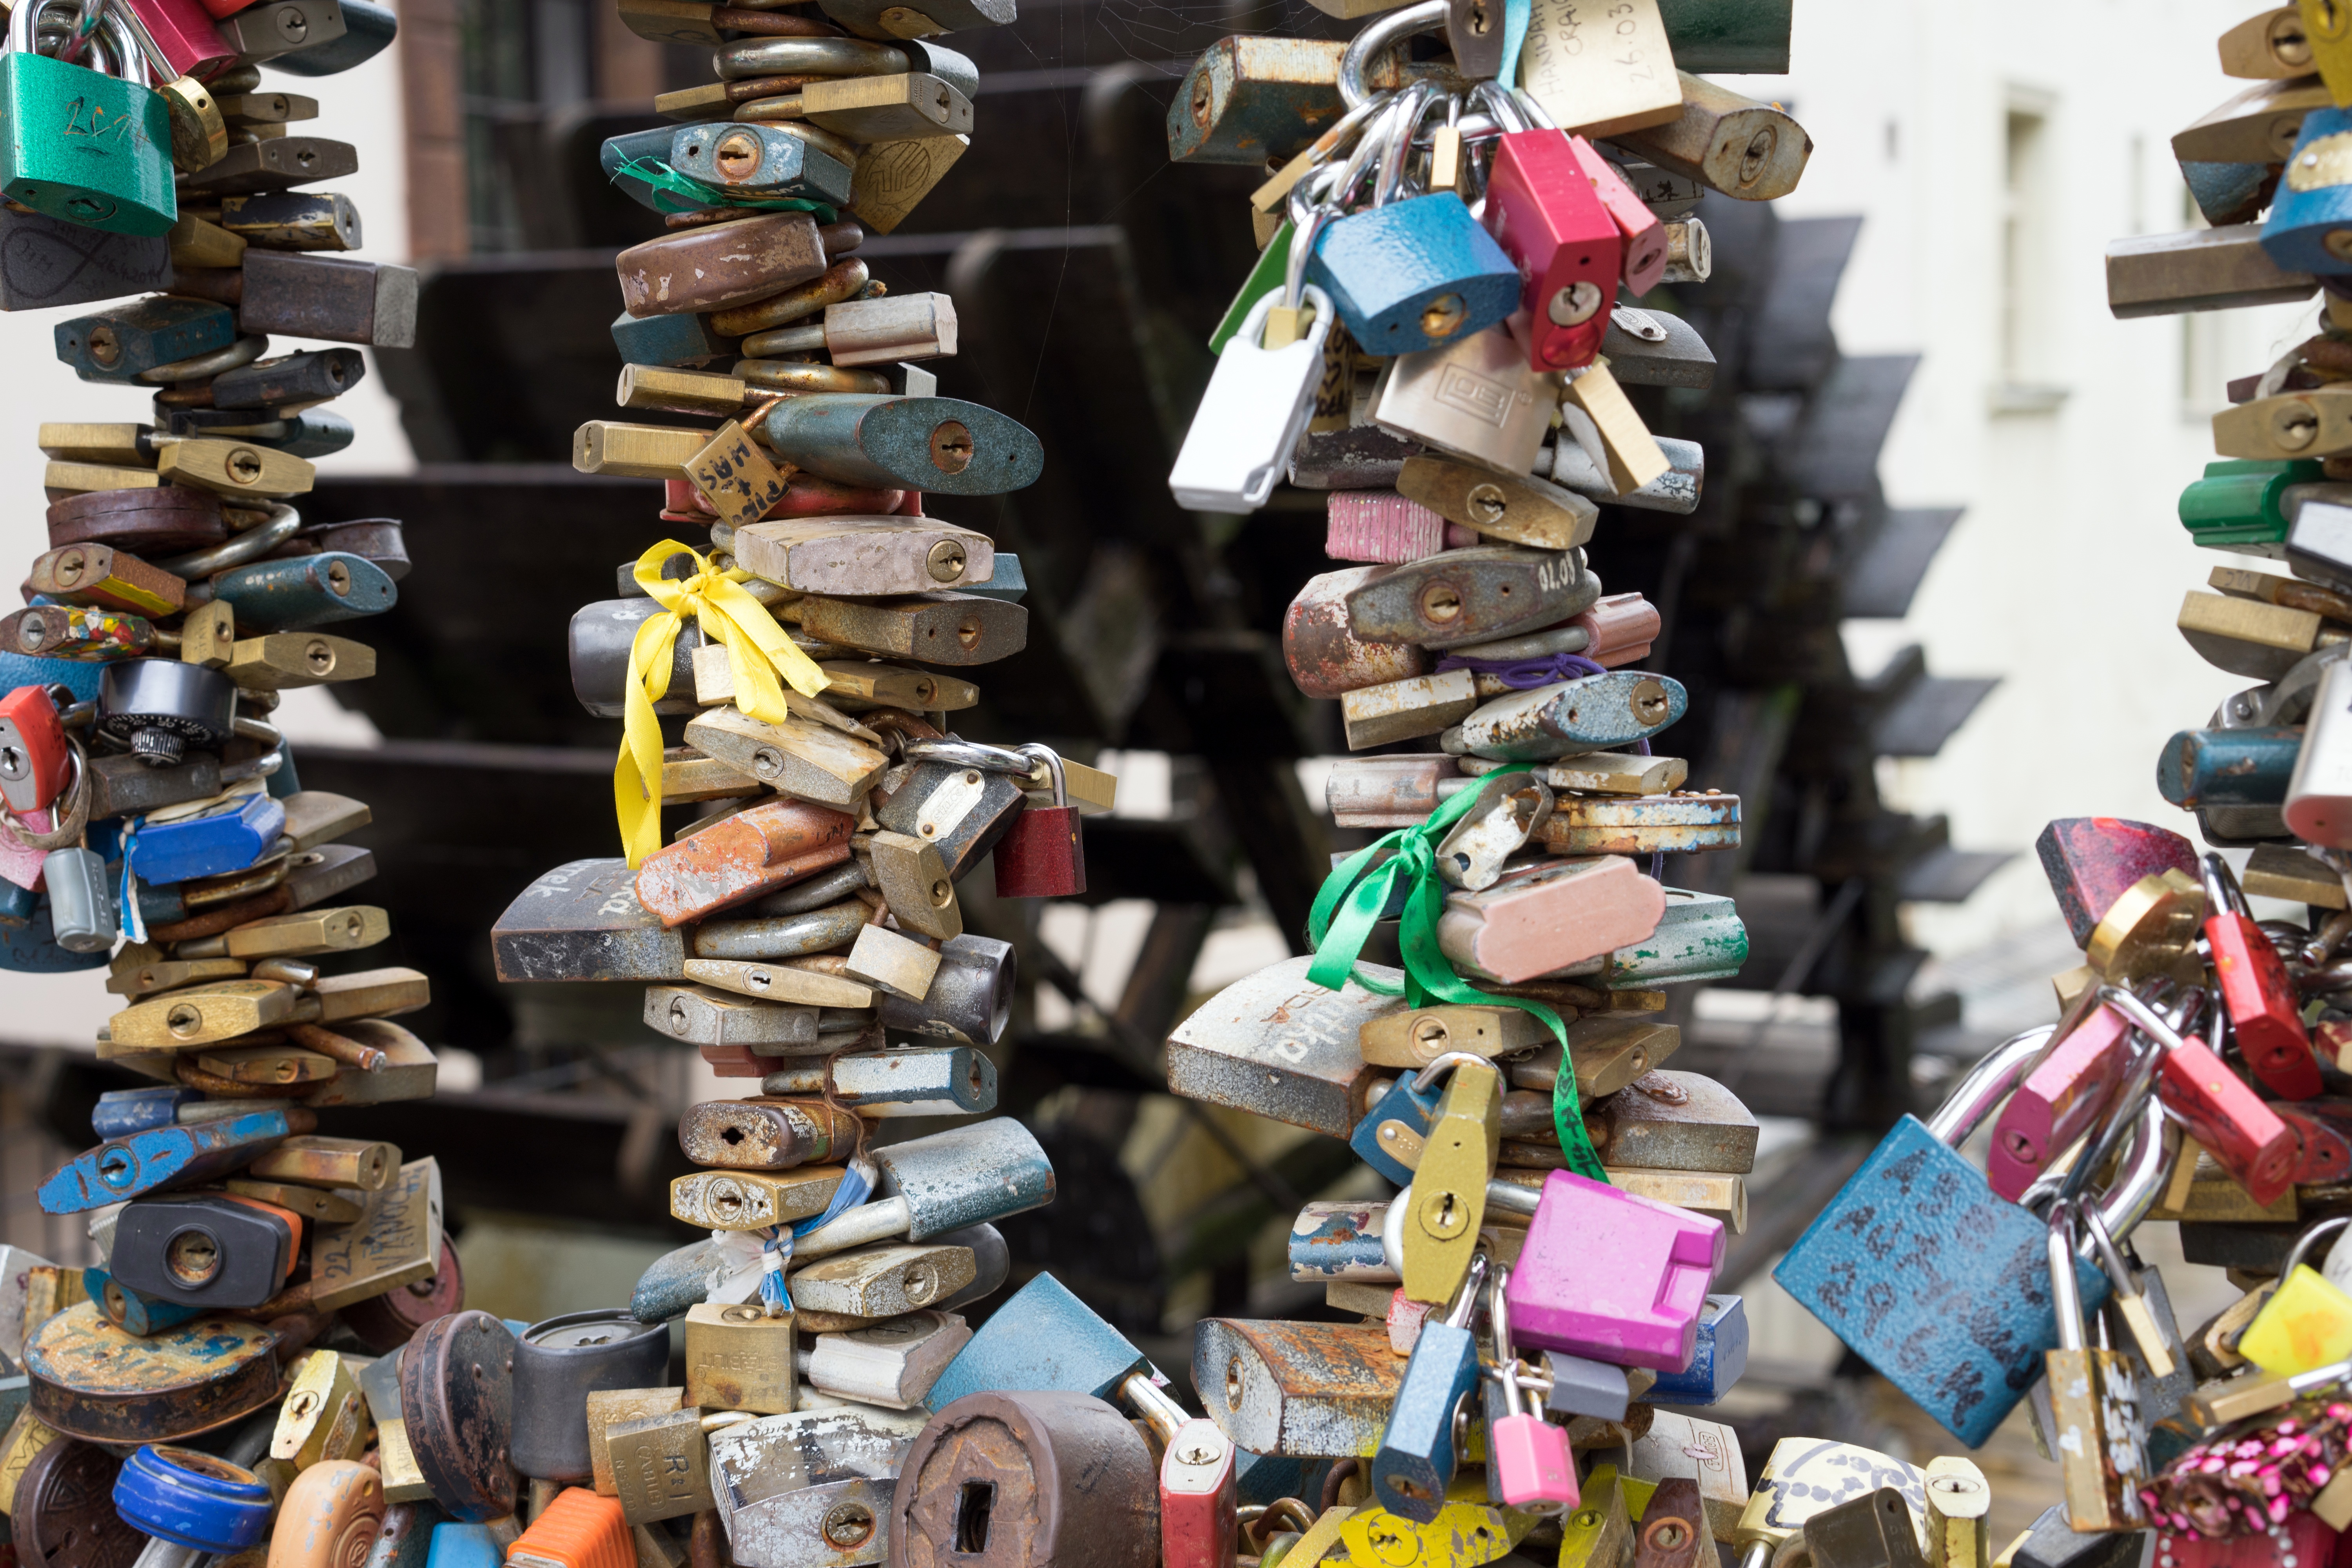
city, love, romance, romantic, market, toy, security, public space, padlock, forever, art, locks, comics, human settlement